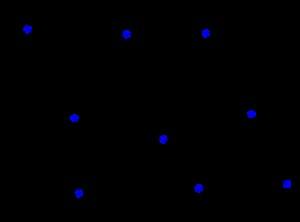
Un réseau maillé en tension continue est un réseau électrique utilisant le courant continu pour transporter la puissance en lieu et place de courant alternatif comme sur les réseaux classiques. Autrement dit il s'agit de plusieurs lignes en courant continu haute tension connectées entre elles. L'avantage d'un tel réseau par rapport aux réseaux en courant alternatif est de permettre le transport de l'électricité sur de plus longues distances et avec moins de pertes. Par ailleurs le développement des énergies renouvelables, souvent loin des centres de consommation, impose un renforcement des réseaux électriques en Europe et en Amérique du Nord notamment. La construction de lignes à haute tension étant de plus en plus mal acceptée par l'opinion publique, d'autres solutions doivent être envisagées. Les réseaux en tension continue permettent le transport de la puissance par câble sur de longues distances contrairement aux réseaux en tension alternative, ils peuvent donc constituer une alternative.